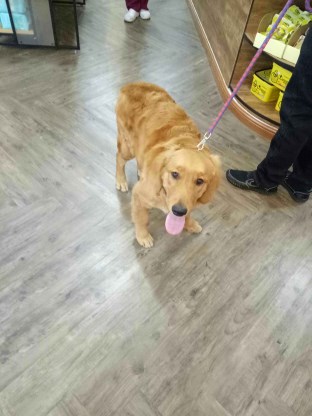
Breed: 5355-n000126-golden_retriever